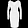
Label: Dress